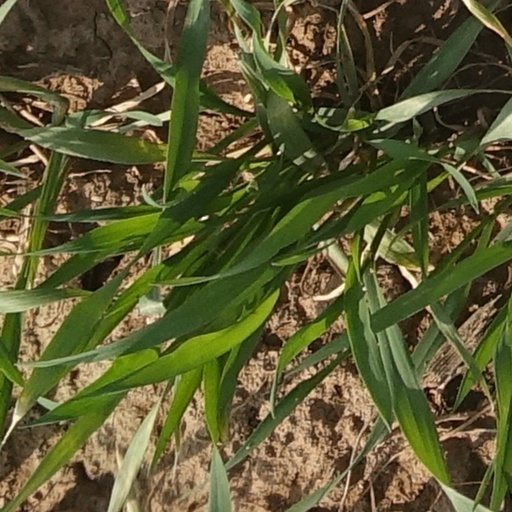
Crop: wheat